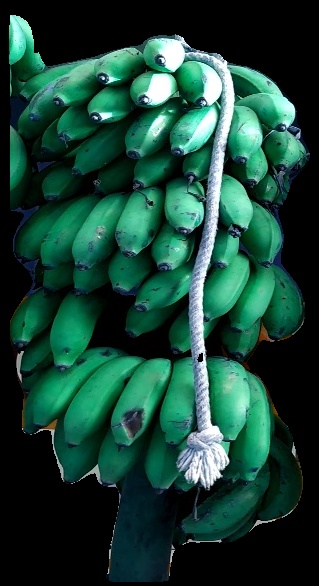
Variety: rasbale
Grade: grade2